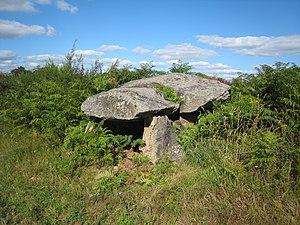
Le dolmen de Verneuil sur Vienne
La Haute-Vienne est un département français, situé dans la région Nouvelle-Aquitaine. Il tire son nom de la rivière Vienne, qui le traverse d'est en ouest. Sa préfecture et principale ville est Limoges. L'Insee et la Poste lui attribuent le code 87.
Cet article présente la liste des sites mégalithiques de la Haute-Vienne, en France.
L’histoire du département de la Haute-Vienne commence le 4 mars 1790, lorsqu’il est créé en application de la loi du 22 décembre 1789.